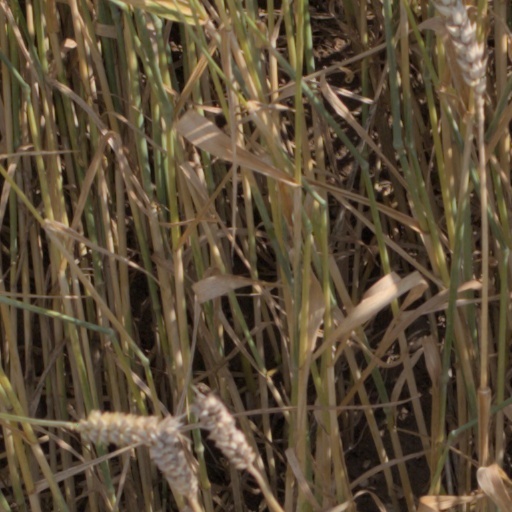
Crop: wheat